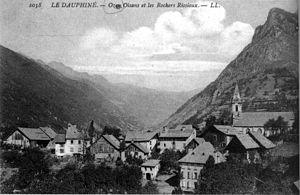
Oz est une commune française située dans le département de l'Isère en région Auvergne-Rhône-Alpes.